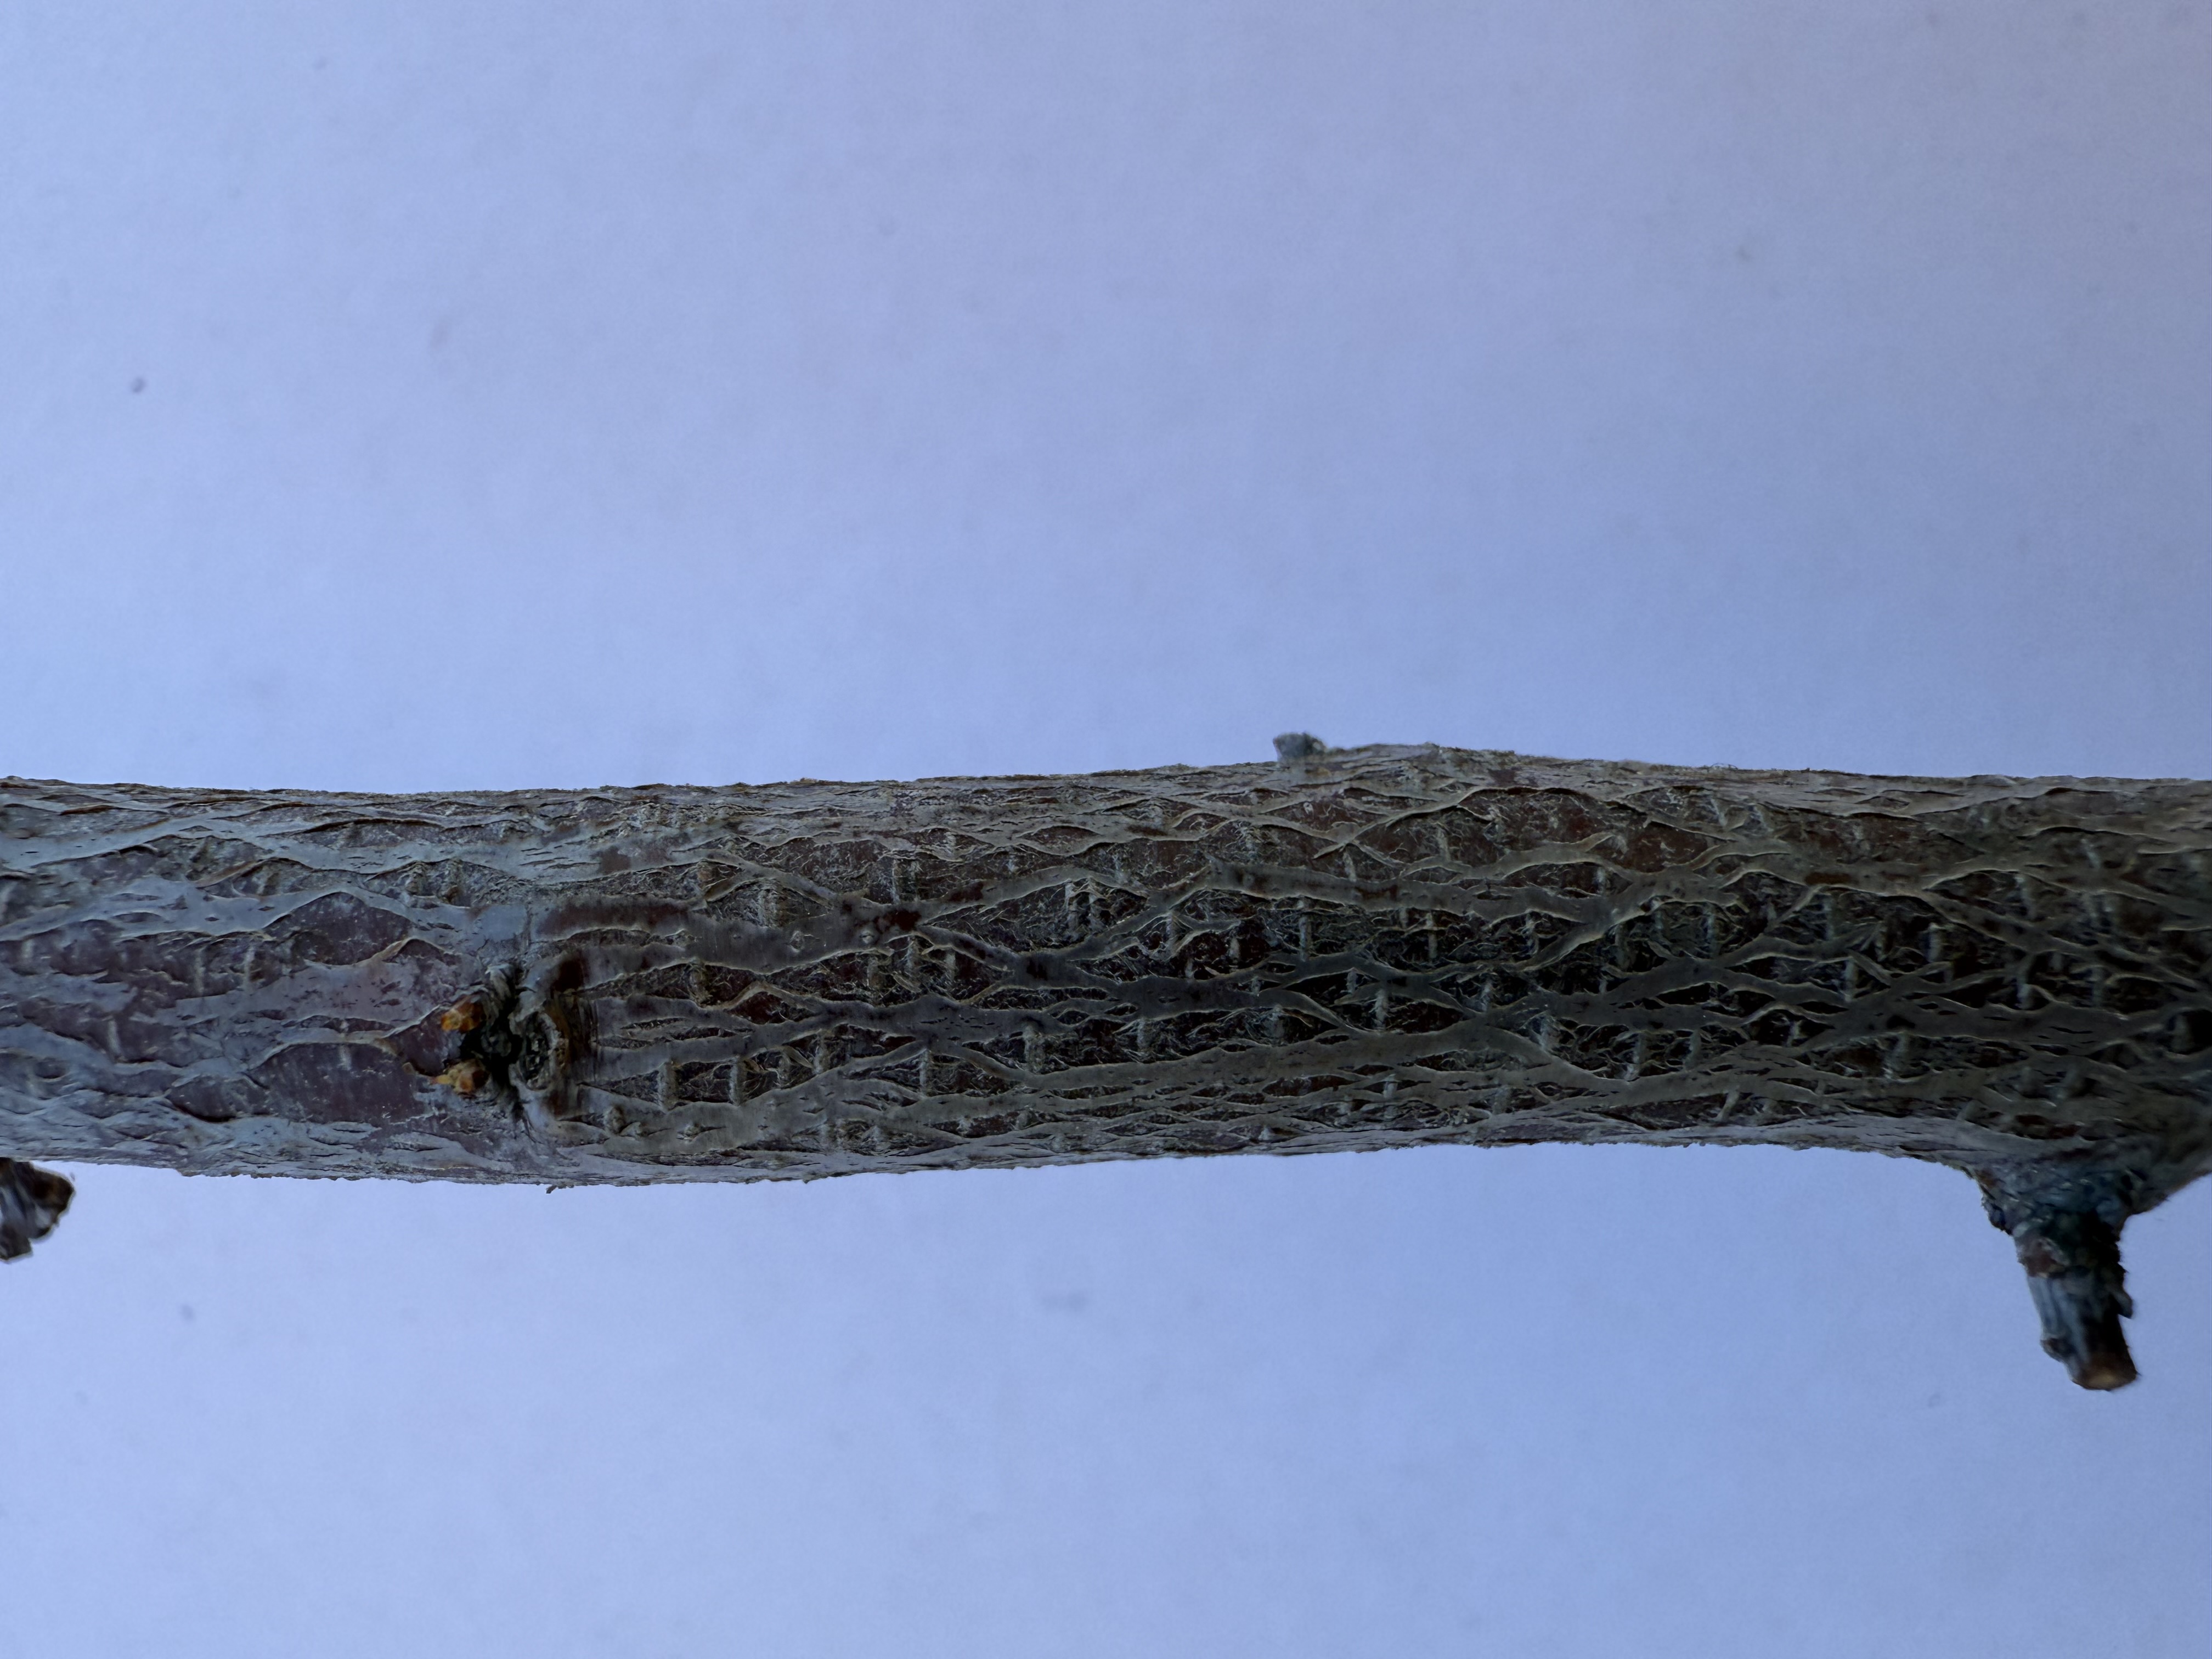
Variety: Black Diamond Plum